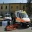
Label: ambulance